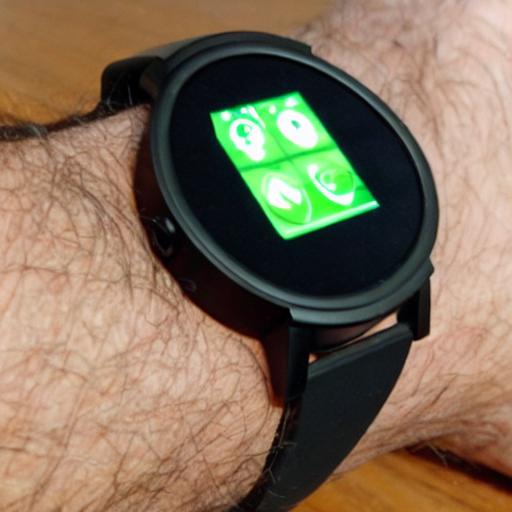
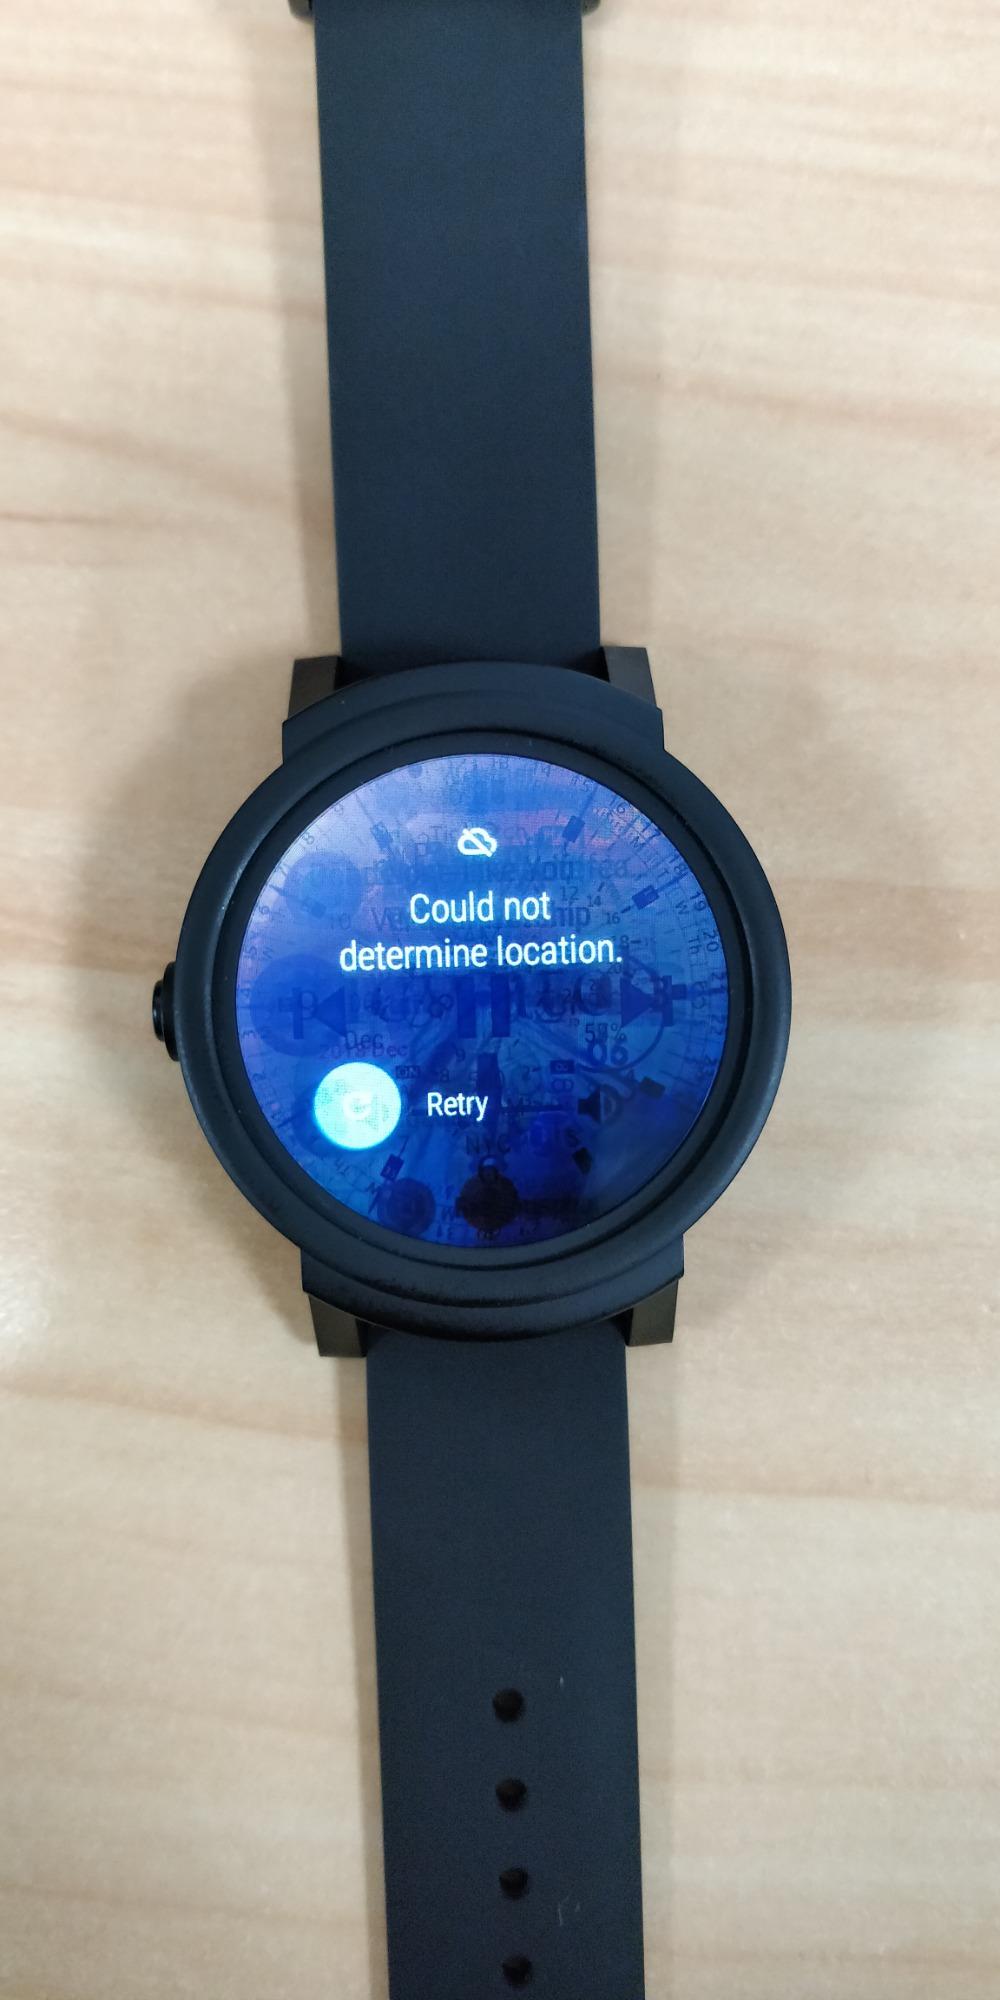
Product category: smartwatch
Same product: no